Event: Nepal Earthquake
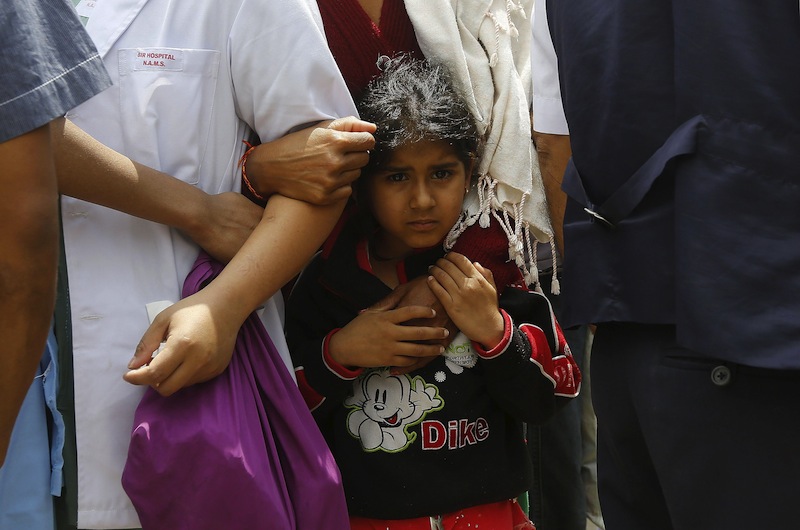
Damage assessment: no_damage